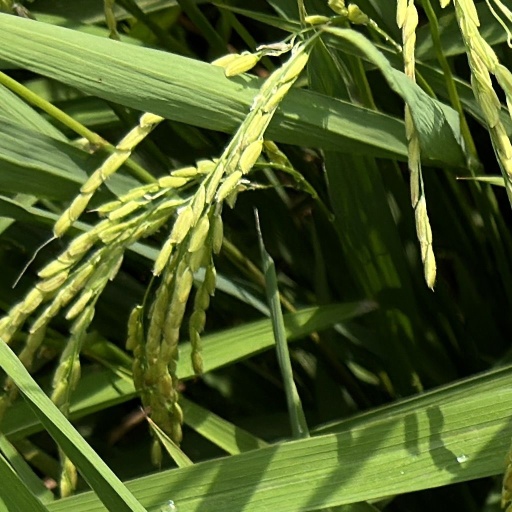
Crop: rice